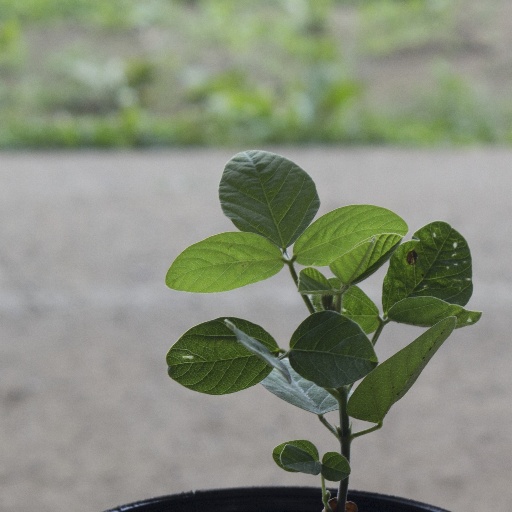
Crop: soybean